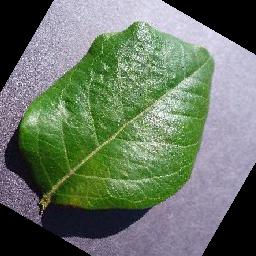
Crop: blueberry
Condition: healthy